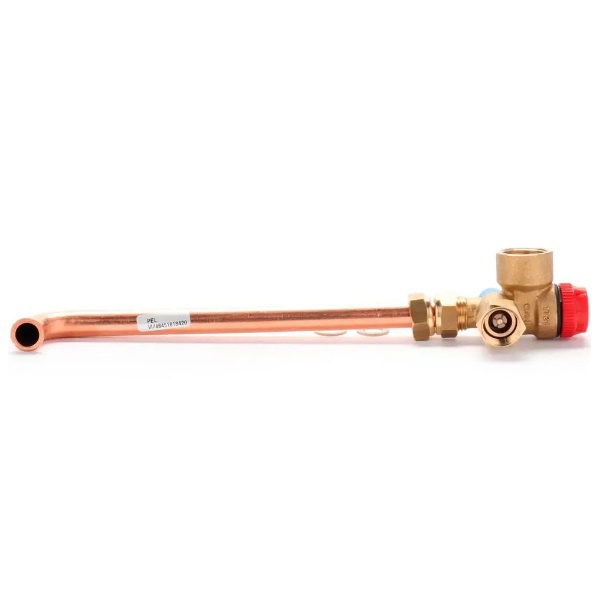
Bypass and Safety Valve 3 bar for Gas Boiler Viessmann Vitopend 100 WH0 7823511
Brand: Viessmann
EBAY #customTable { box-shadow: none; position: relative; top: 15px; } #customTable tbody > tr > td { padding: 0; border: 0; } #customTable tbody > tr td.borderColorato { border-width: 50px 4px 4px 4px; border-style: solid; border-color: #F3F3F3; } #Principale { border: 0; width:100%; margin:0 auto; box-shadow: none; } #LogoAzienda { max-width:518px; margin:5px auto; } #Banners td { width:68%; text-align:center; } #Banners img { max-width:100%; height:230px; margin-bottom:10px; } #Banners .SupportoClienti { position:relative; } #Banners .SupportoClienti div { text-align: left; font-size: 20px; position: absolute; top: 8px; left: 24px; font-family:'Open Sans', sans-serif; } #Banners .SupportoClienti div p { margin:0 0 7px 0; } .borderColorato { border: solid #FF6E00; position:relative; } .borderColorato h4 { margin: 0; font-size: 27px; font-weight: bold; color: rgba(18, 18, 18, 0.75); font-family: 'Open sans', sans-serif; position: absolute; left: 6px; } #SchedaProdotto h4 { top: -39px; } #SchedaProdotto { border-width: 40px 4px 4px 4px; } #EtichettaCodice { line-height: 33px; font-family: "Open Sans", sans-serif; font-style: italic; font-weight: normal; color: #000000; background-color: transparent; text-decoration: none; font-variant: normal; font-size: 24px; vertical-align: 0; } #CodiceProdotto { line-height: 33px; font-family: "Open Sans", sans-serif; font-style: italic; font-weight: normal; color: #ff3a1c; background-color: transparent; text-decoration: none; font-variant: normal; font-size: 24px; vertical-align: 0; } #TitoloProdotto { line-height: 32px; font-family: "Open Sans", sans-serif; font-style: normal; font-weight: 700; color: #000; background-color: transparent; text-decoration: none; font-variant: normal; font-size: 23px; vertical-align: 0; letter-spacing: -1px; display: inline-block; margin-bottom: 3px; } #Pagamenti { border-width: 50px 4px 4px 4px; padding: 0 10px !important; } #Pagamenti h4 { top: -40px; } .Descrizione p, .Descrizione li { line-height: 26px; font-family: "Open Sans", sans-serif; font-style: normal; font-weight: normal; color: #000; background-color: transparent; text-decoration: none; font-variant: normal; font-size: 19px; vertical-align: 0; margin-top: 6px; margin-bottom: 10px; } .Descrizione li { font-size: 16px; line-height: 19px; margin: 6px 0; } .Descrizione p + .TitleParagrafo { margin-top:20px; font-weight:bold; } .Descrizione .TitleParagrafo { text-trasform:uppercase; font-size:20px; } .Descrizione .SubTitleParagrafo { text-trasform:uppercase; font-size:18px; font-weight:bold; } .BannerFooter { width: 100%; margin: 0 auto; text-align:center; } .BannerFooter img { margin:0 auto; max-width:60%; } #Footer .Testo p { font-family: "Arial", sans-serif; text-align:center; color:#000; } #InfoAzienda { width:535px; margin:0 auto; } #InfoAzienda .Riga { display:block; overflow:hidden; margin: 3px 0; } #InfoAzienda .Etichetta { text-align:left; float:left; width:155px; } #InfoAzienda .Valore { float:left; color:#ff270e; font-weight:bold; } Description Bypass and safety valve for gas boiler Viessmann Vitopend 100 WH0 7823511. Response pressure: 3 bar. Connection type: fthread 1/2'' female. Outlet type: thread 1/4'' female. Comes complete with bypass valve and remote tube. Compatible Brand : Viessmann Manufacturer : Viessmann Brands for customs : Viessmann Type of spare part : Valve Pressure, bar : 3 Material : Brass Outlet : 1/4'' Connection : 1/2'' Manufacturer for customs : Viessmann Valve type : safety Models, Types, Codes Suits to models: Vitodens 200-W WB2C 35 кВт, Vitopend 100 WH0 комбі.RU EG-E, Vitopend 100 WH0A 24 KW, Vitopend 100 WH0A 28 KW, Vitopend 100 WHEA 24 KW, Vitopend 100WH0 комбі.RA EG-E, Vitopend 100WH0 комбі.RU EG-E, WB3B 35 кВт, WH0 Комбі-RA EG-E 24 кВт, WH0 Комбі-RU EG-E 24 кВт, WHEA RA 24 кВт, WHEA RAU 24 кВт, WHKA комбі турбо 29 кВт, WН0A Комбі-RA 24 кВт, WН0A Комбі-RU 24 кВт, WНКA Комбі-RU 24 кВт Suits to codes: 7141322, 7141323, 7176531, 7176532, 7176533, 7176788, 7176789, 7182289, 7182290, 7193085, 7193245, 7193246, 7194469, 7196029, 7453098 If you can't find your model in our Store list - write us an email letter with full Model Number, Type or Ref of item You are interesting in we offer You best service and price! Our online store sells spare parts and accessories for small and large household appliances for such brands like Electrolux, Braun, Zanussi, Samsung, LG, Philips, Gorenje, Thomas, Miele, Whirlpool, Ariston, Indesit and many other famous brands of household appliances! We have over 15,000 items on stock that can be sold both retail and wholesale. We can offer best service to any country of the world! If You need to know something more than shown in my store just ask!!! Looking for a long time cooperation! Our online store sells spare parts and accessories for small and large household appliances of such brands as Electrolux, Braun, Zanussi, Samsung, LG, Philips, Gorenje, Thomas, Miele, Whirlpool, Ariston, Indesit and many other well-known brands of household appliances and we have more than 40,000 items in stock, which we are ready to send at any time. --> Please always leave positive feedback ! If you have any questions or comments, we can always resolve them. -->
Category: Home & Garden > Household Appliance Accessories > Furnace & Boiler Accessories > Furnace & Boiler Hoses